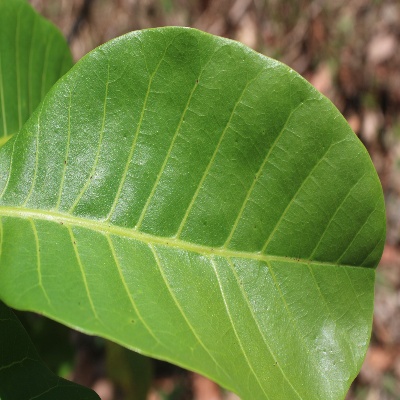
Crop: Cashew
Condition: healthy